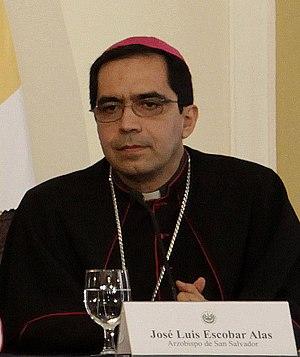
José Luis Escobar y Alas est le 10ᵉ premier evêque et le 7ᵉ archevêque métropolitain de San Salvador en El Salvador et l'actuel président de la Conférence épiscopale d'El Salvador. Il succède à l'archevêque émérite Fernando Sáenz Lacalle